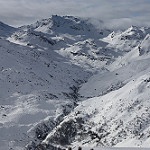
Label: mountain